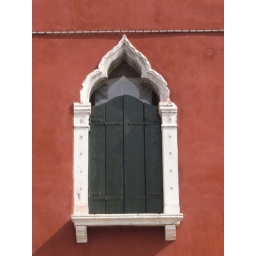
window and red wall in venezia, italy